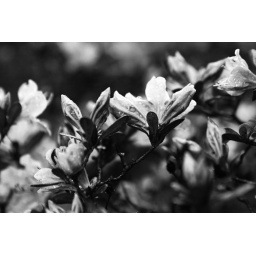
I like flowers in black and white